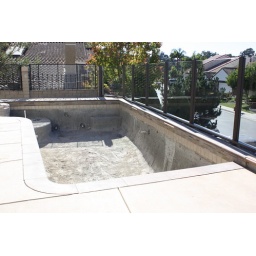
glass fence in place